Nils Robert af Ursin

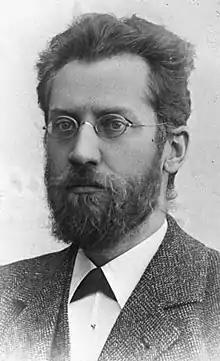
N. R. af Ursin.

Nils Robert af Ursin (18 April 1854, Kuopio – 8 May 1936, Hämeenlinna) was a Finnish secondary school teacher and politician. He was a member of the Diet of Finland from 1891 to 1900 and again from 1904 to 1905 and of the Parliament of Finland from 1907 to 1908.